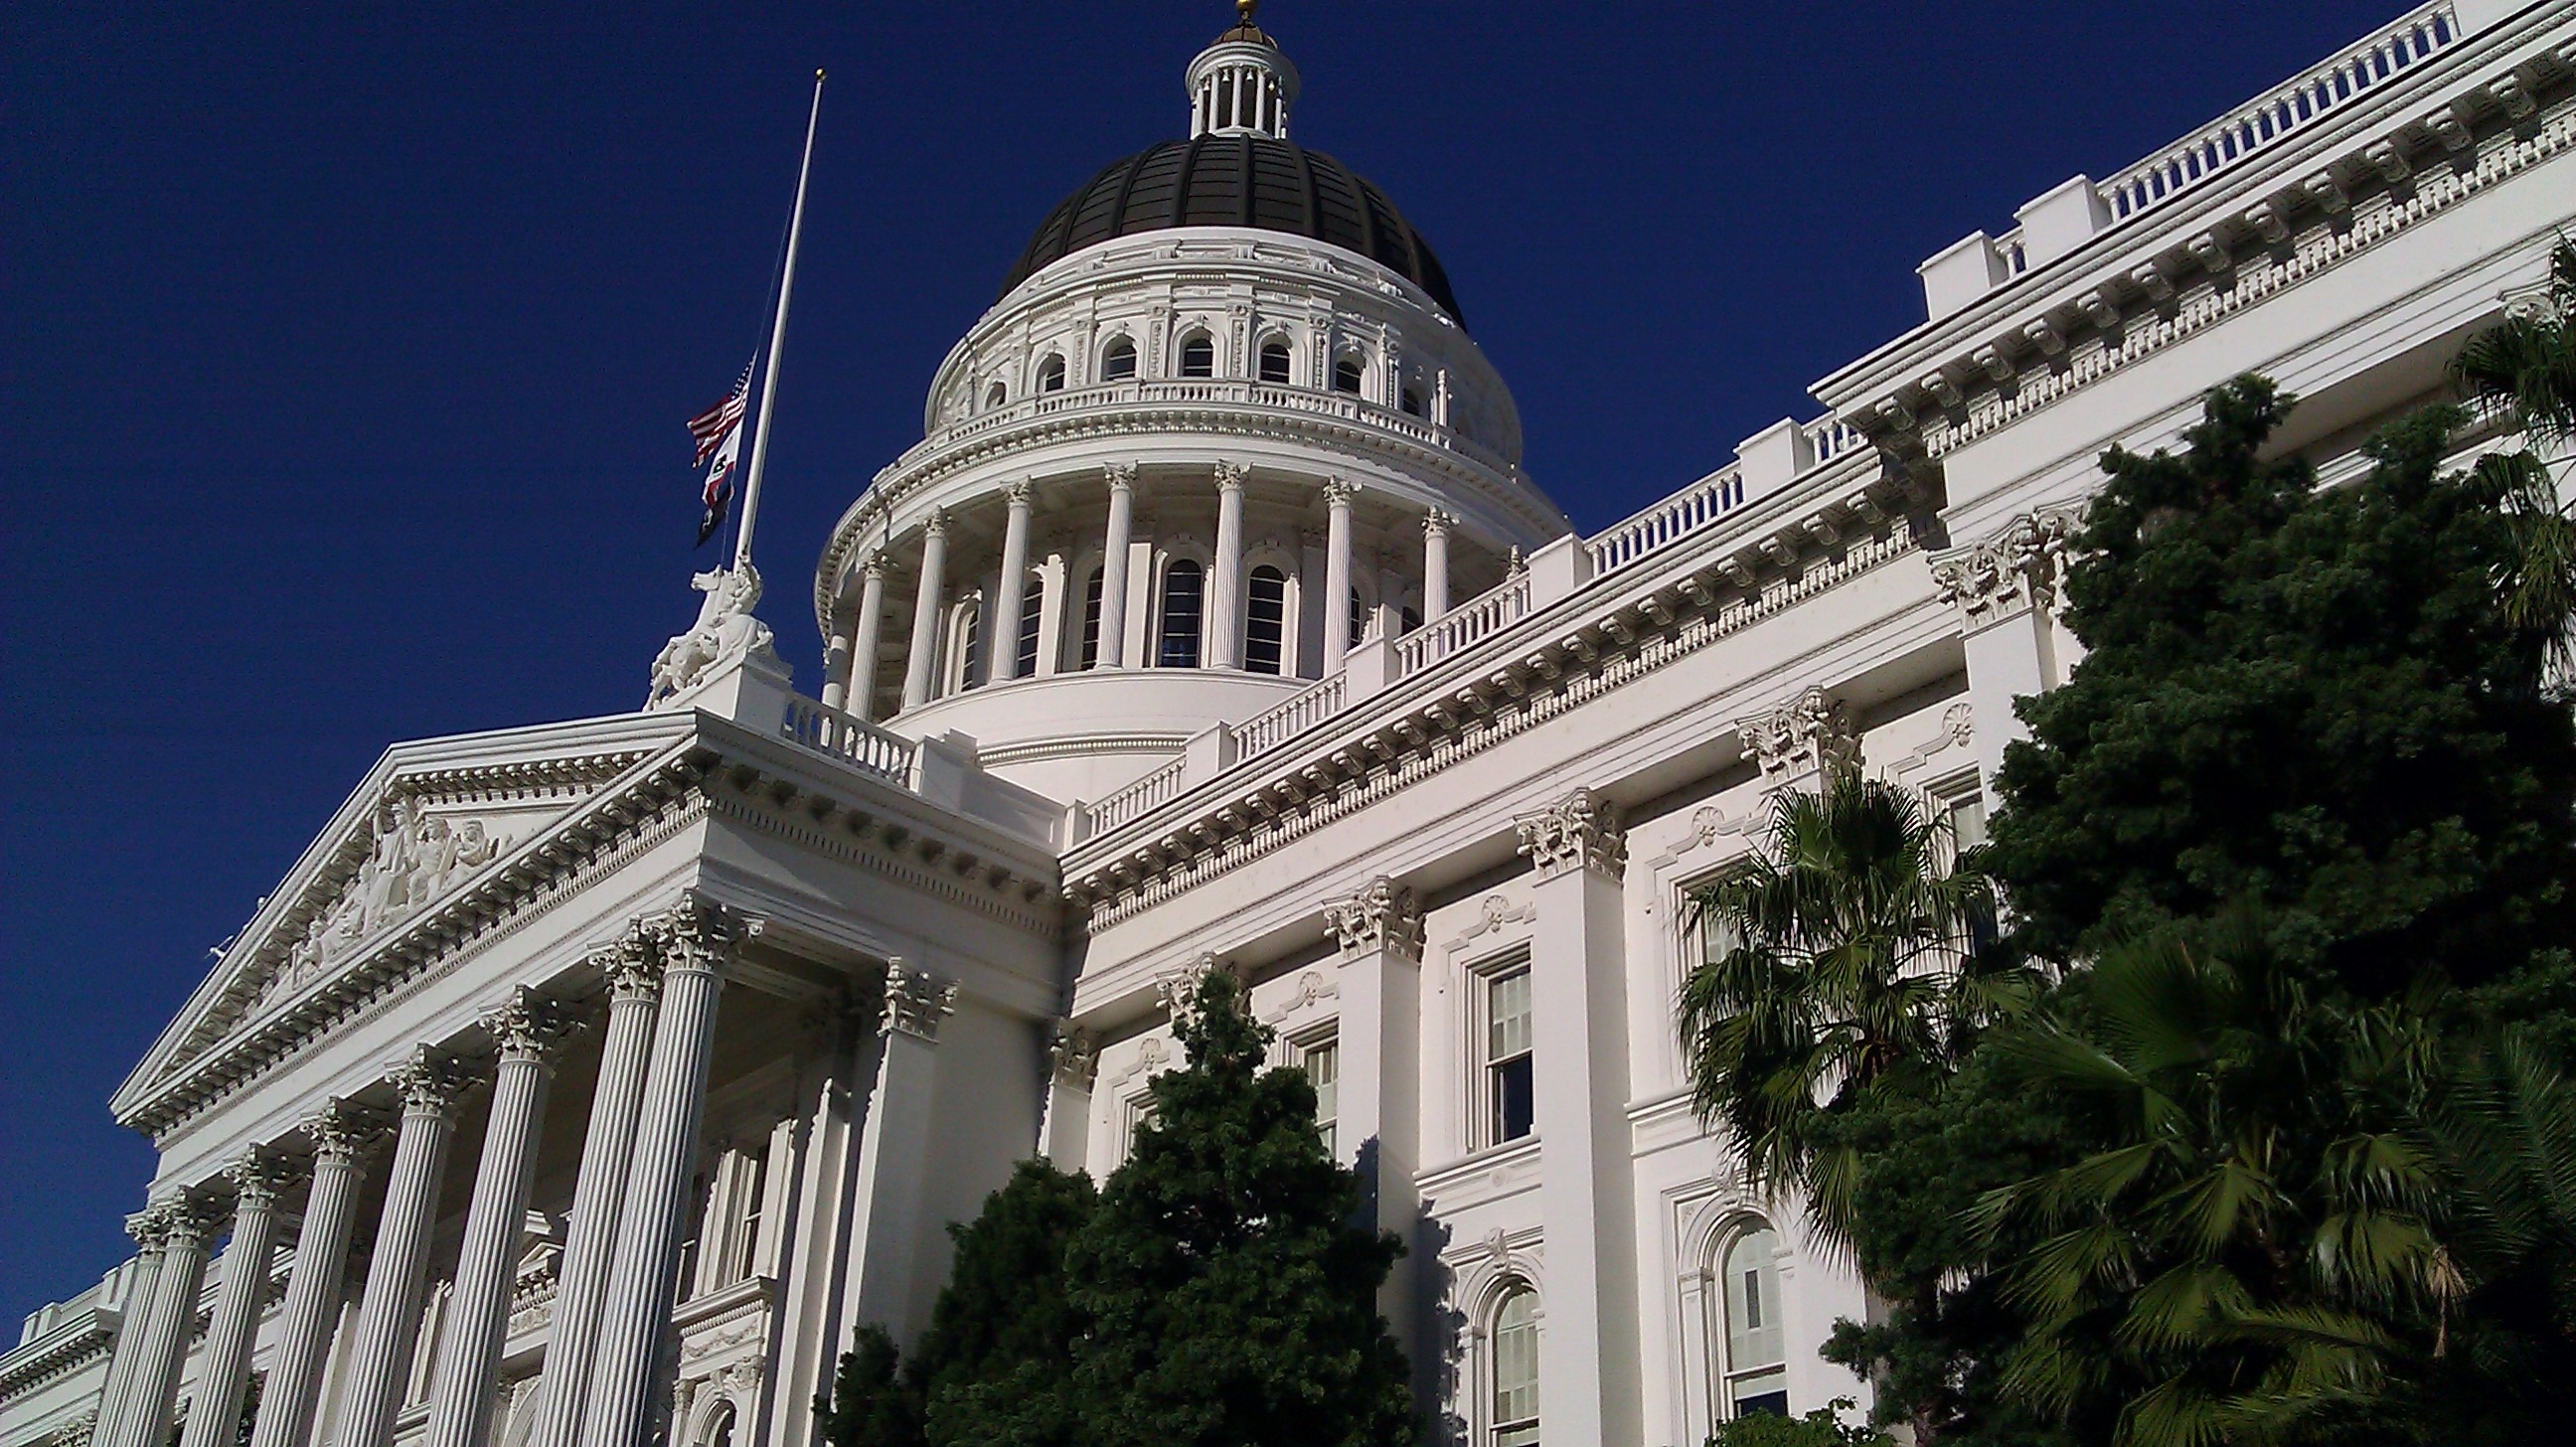
architecture, building, monument, america, landmark, facade, cathedral, tourism, place of worship, vote, patriotism, united states, capital, power, district, politics, famous, government, political, law, senate, federal, congress, independence, sacramento, democracy, classical architecture, representative, metropolitan area, senator, congressmen